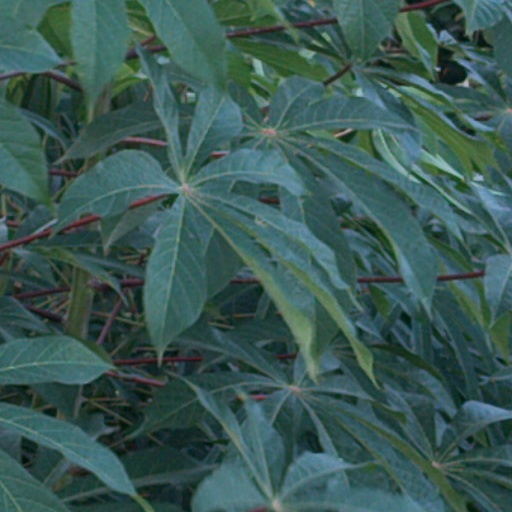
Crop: cassava